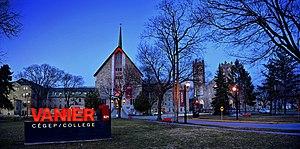
Vanier, vu de la rue Sainte-Croix
Vanier College est un cégep québécois anglophone situé à Montréal, dans l'arrondissement de Saint-Laurent, à quelques pas du Cégep de Saint-Laurent.